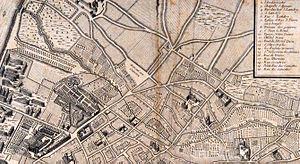
Le faubourg Saint-Marceau ou Saint-Marcel est un quartier de Paris situé à cheval entre les 5ᵉ et 13ᵉ arrondissements. Il était surnommé faubourg souffrant car ce quartier fut pendant longtemps le plus laid, le plus triste et le plus pauvre de Paris.